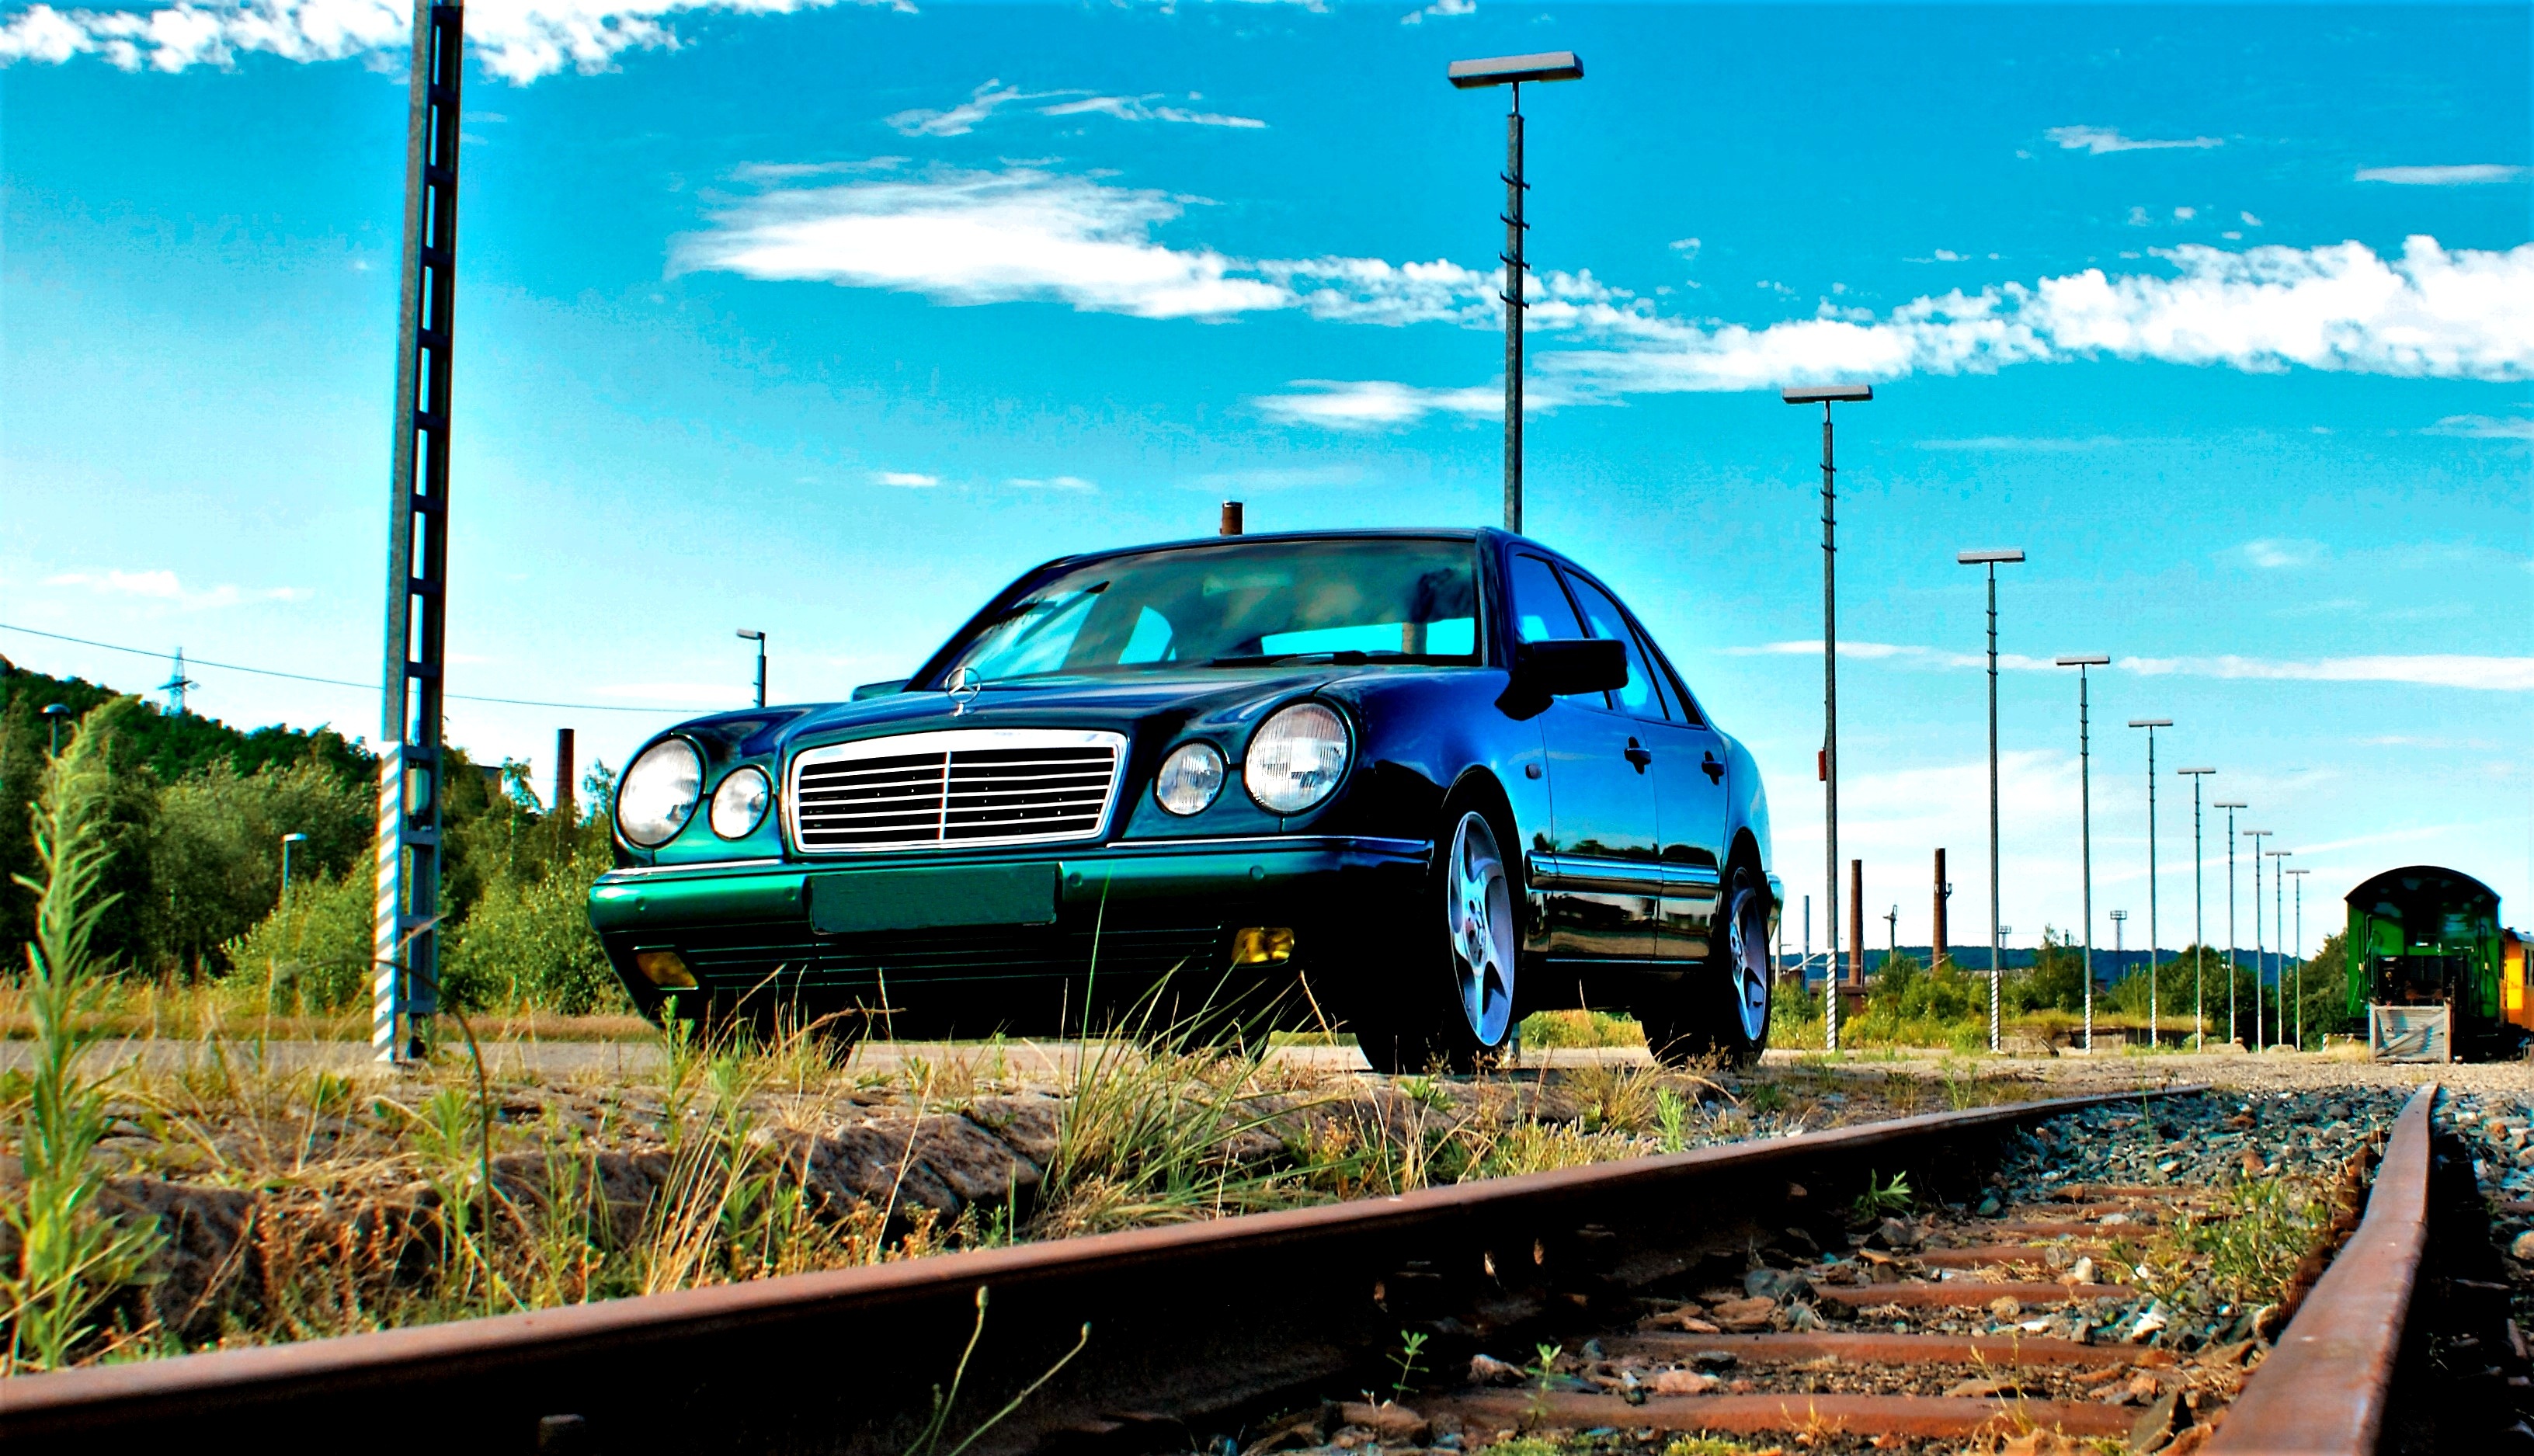
road, car, wheel, star, old, transport, green, vehicle, shine, park, auto, nostalgia, spotlight, automotive, bumper, luxury, oldtimer, elegant, front, mercedes, classic, pkw, limousine, mercedes benz, stuttgart, benz, car brand, e class, land vehicle, automobile make, automotive exterior, automotive design, luxury vehicle